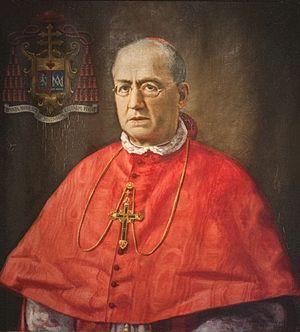
Eustaquio Ilundáin y Esteban, né le 20 septembre 1862 à Pampelune en Navarre, Espagne, et mort le 10 août 1937 à Séville, est un cardinal espagnol de l'Église catholique romaine.